Stanley Johnson (basketball)

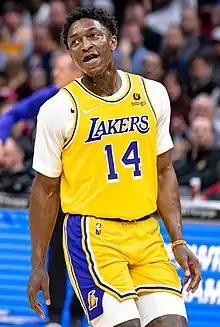
Johnson with the Los Angeles Lakers in 2022

On December 9, 2021, Johnson signed a 10-day contract with the Chicago Bulls. On December 11, Johnson, along with Ayo Dosunmu, was placed in the NBA's health and safety protocols. He never played a single game for the Bulls before his contract expired.